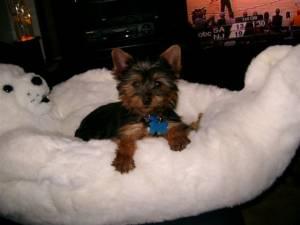
Breed: yorkshire terrier